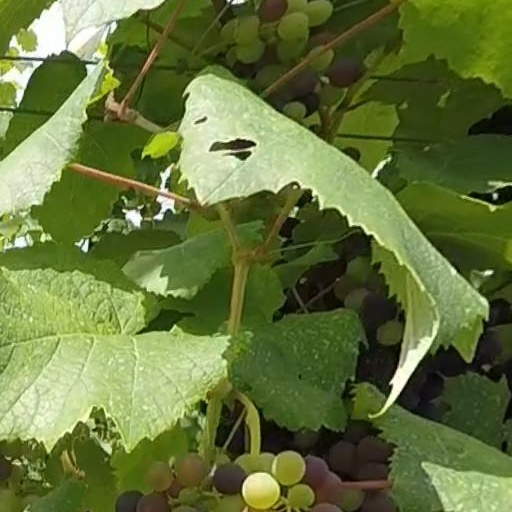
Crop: grape